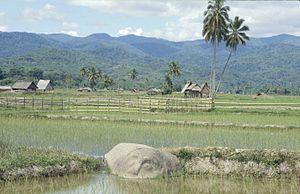
La vallée de Bada suit le cours de la rivière Lariang le long de la limite sud du parc national de Lore Lindu dans la province de Sulawesi central, dans l'île de Sulawesi en Indonésie. On y trouve 14 grandes statues de pierre ainsi qu'un grand nombre de jarres de pierre.